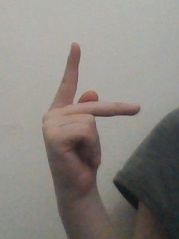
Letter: dha